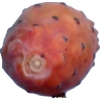
Label: cactus_fruit_red